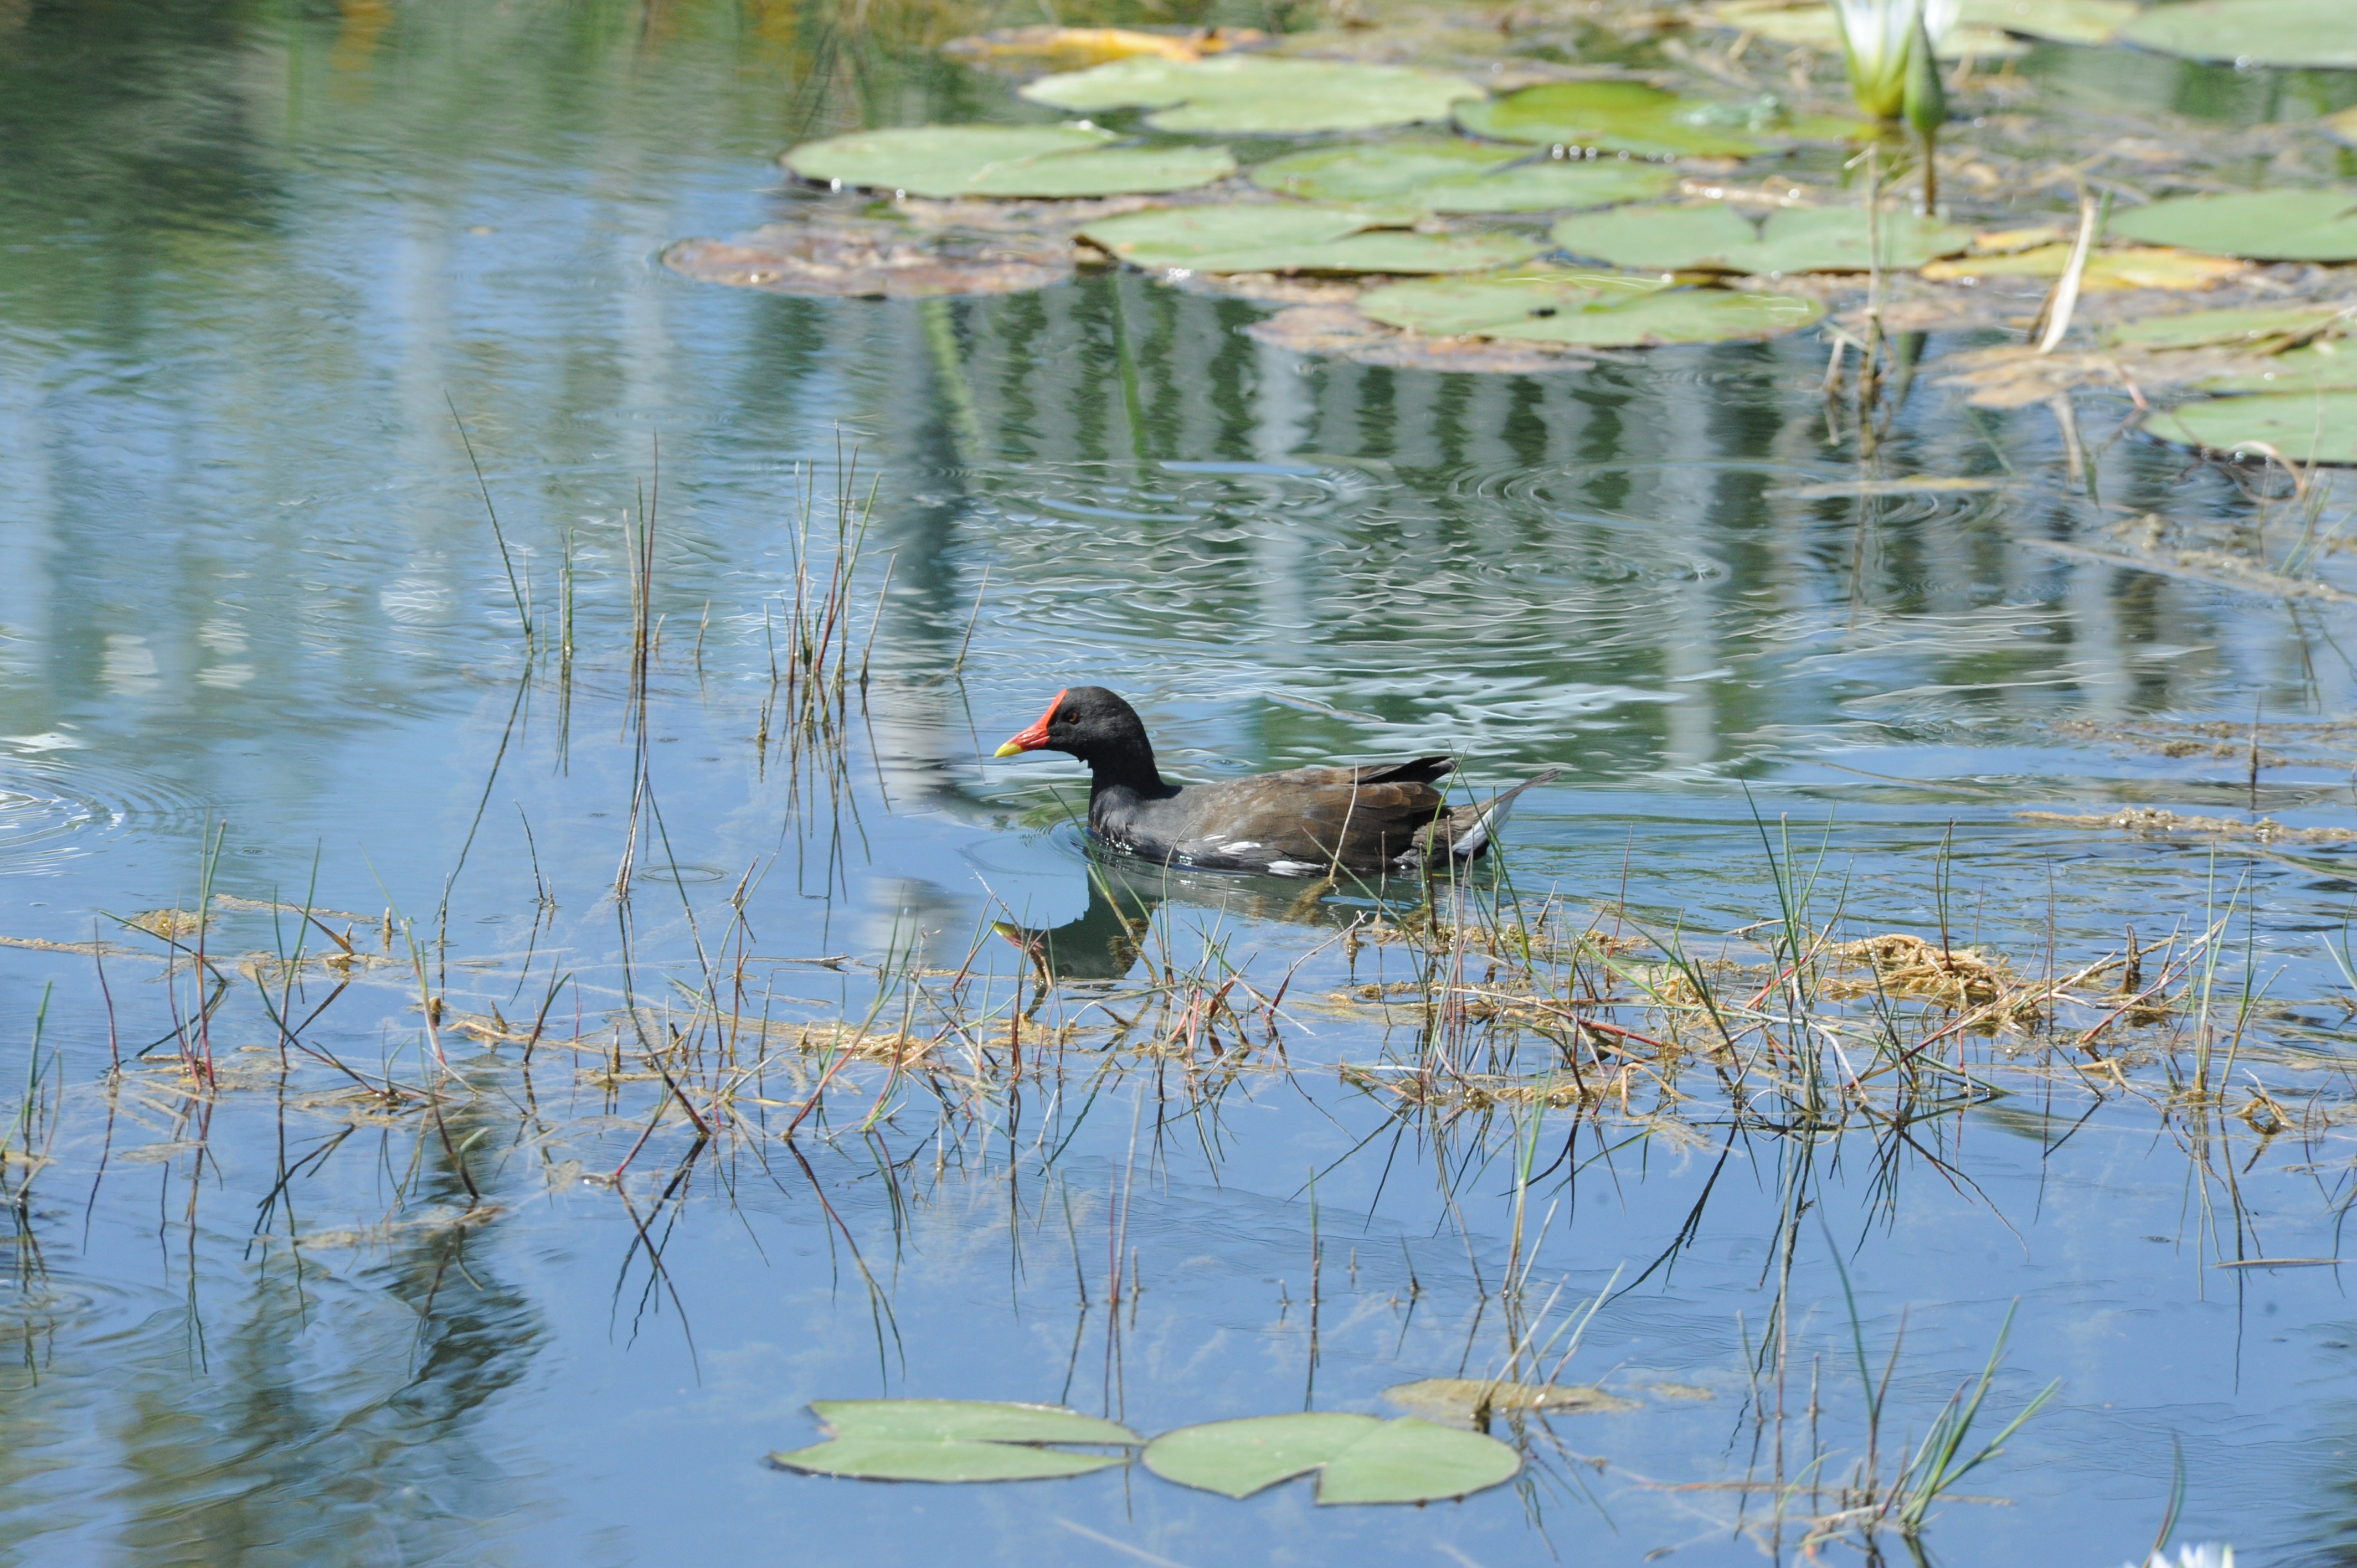
landscape, water, bird, lake, pond, wildlife, wild, reflection, fauna, duck, wetland, vertebrate, waterfowl, water bird, mallard, ducks geese and swans, bird and lake